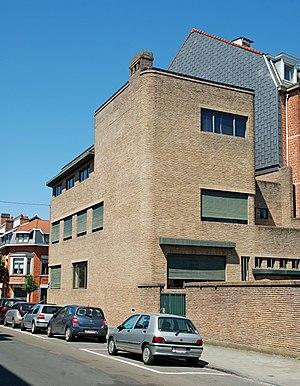
Belgique - Région de Bruxelles-Capitale - Ixelles - Maison Wolfers (modernisme, architecte Henry Van de Velde, 1929)
Henry Clement Van de Velde est un peintre, architecte, décorateur d'intérieur et enseignant belge, né le 3 avril 1863 à Anvers et mort le 15 octobre 1957 à Oberägeri.
L'architecture moderniste apparaît en Belgique en 1919 et se développe tout au long des années 1920 et 1930, en concurrence avec l'Art déco et le style Beaux-Arts.
La « maison Wolfers » est un bâtiment de style moderniste édifié par l'architecte Henry Van de Velde à Ixelles en Belgique.